British Hovercraft Corporation

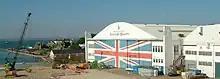
British Hovercraft Corporation hangar at East Cowes

During 1977, the BHC created the largest Union Flag in the world. It was painted on the doors of their hangar on the seafront at East Cowes to celebrate the Silver Jubilee of Elizabeth II.